Felice Schiavoni

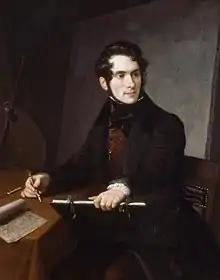
Felice Schiavoni: portrait by his father Natale.

Felice Schiavoni (19 March 1803 – 30 June 1881) was an Italian painter, depicting history, genre, and portraits. During his early career, he often collaborated with his father, the painter Natale Schiavoni.